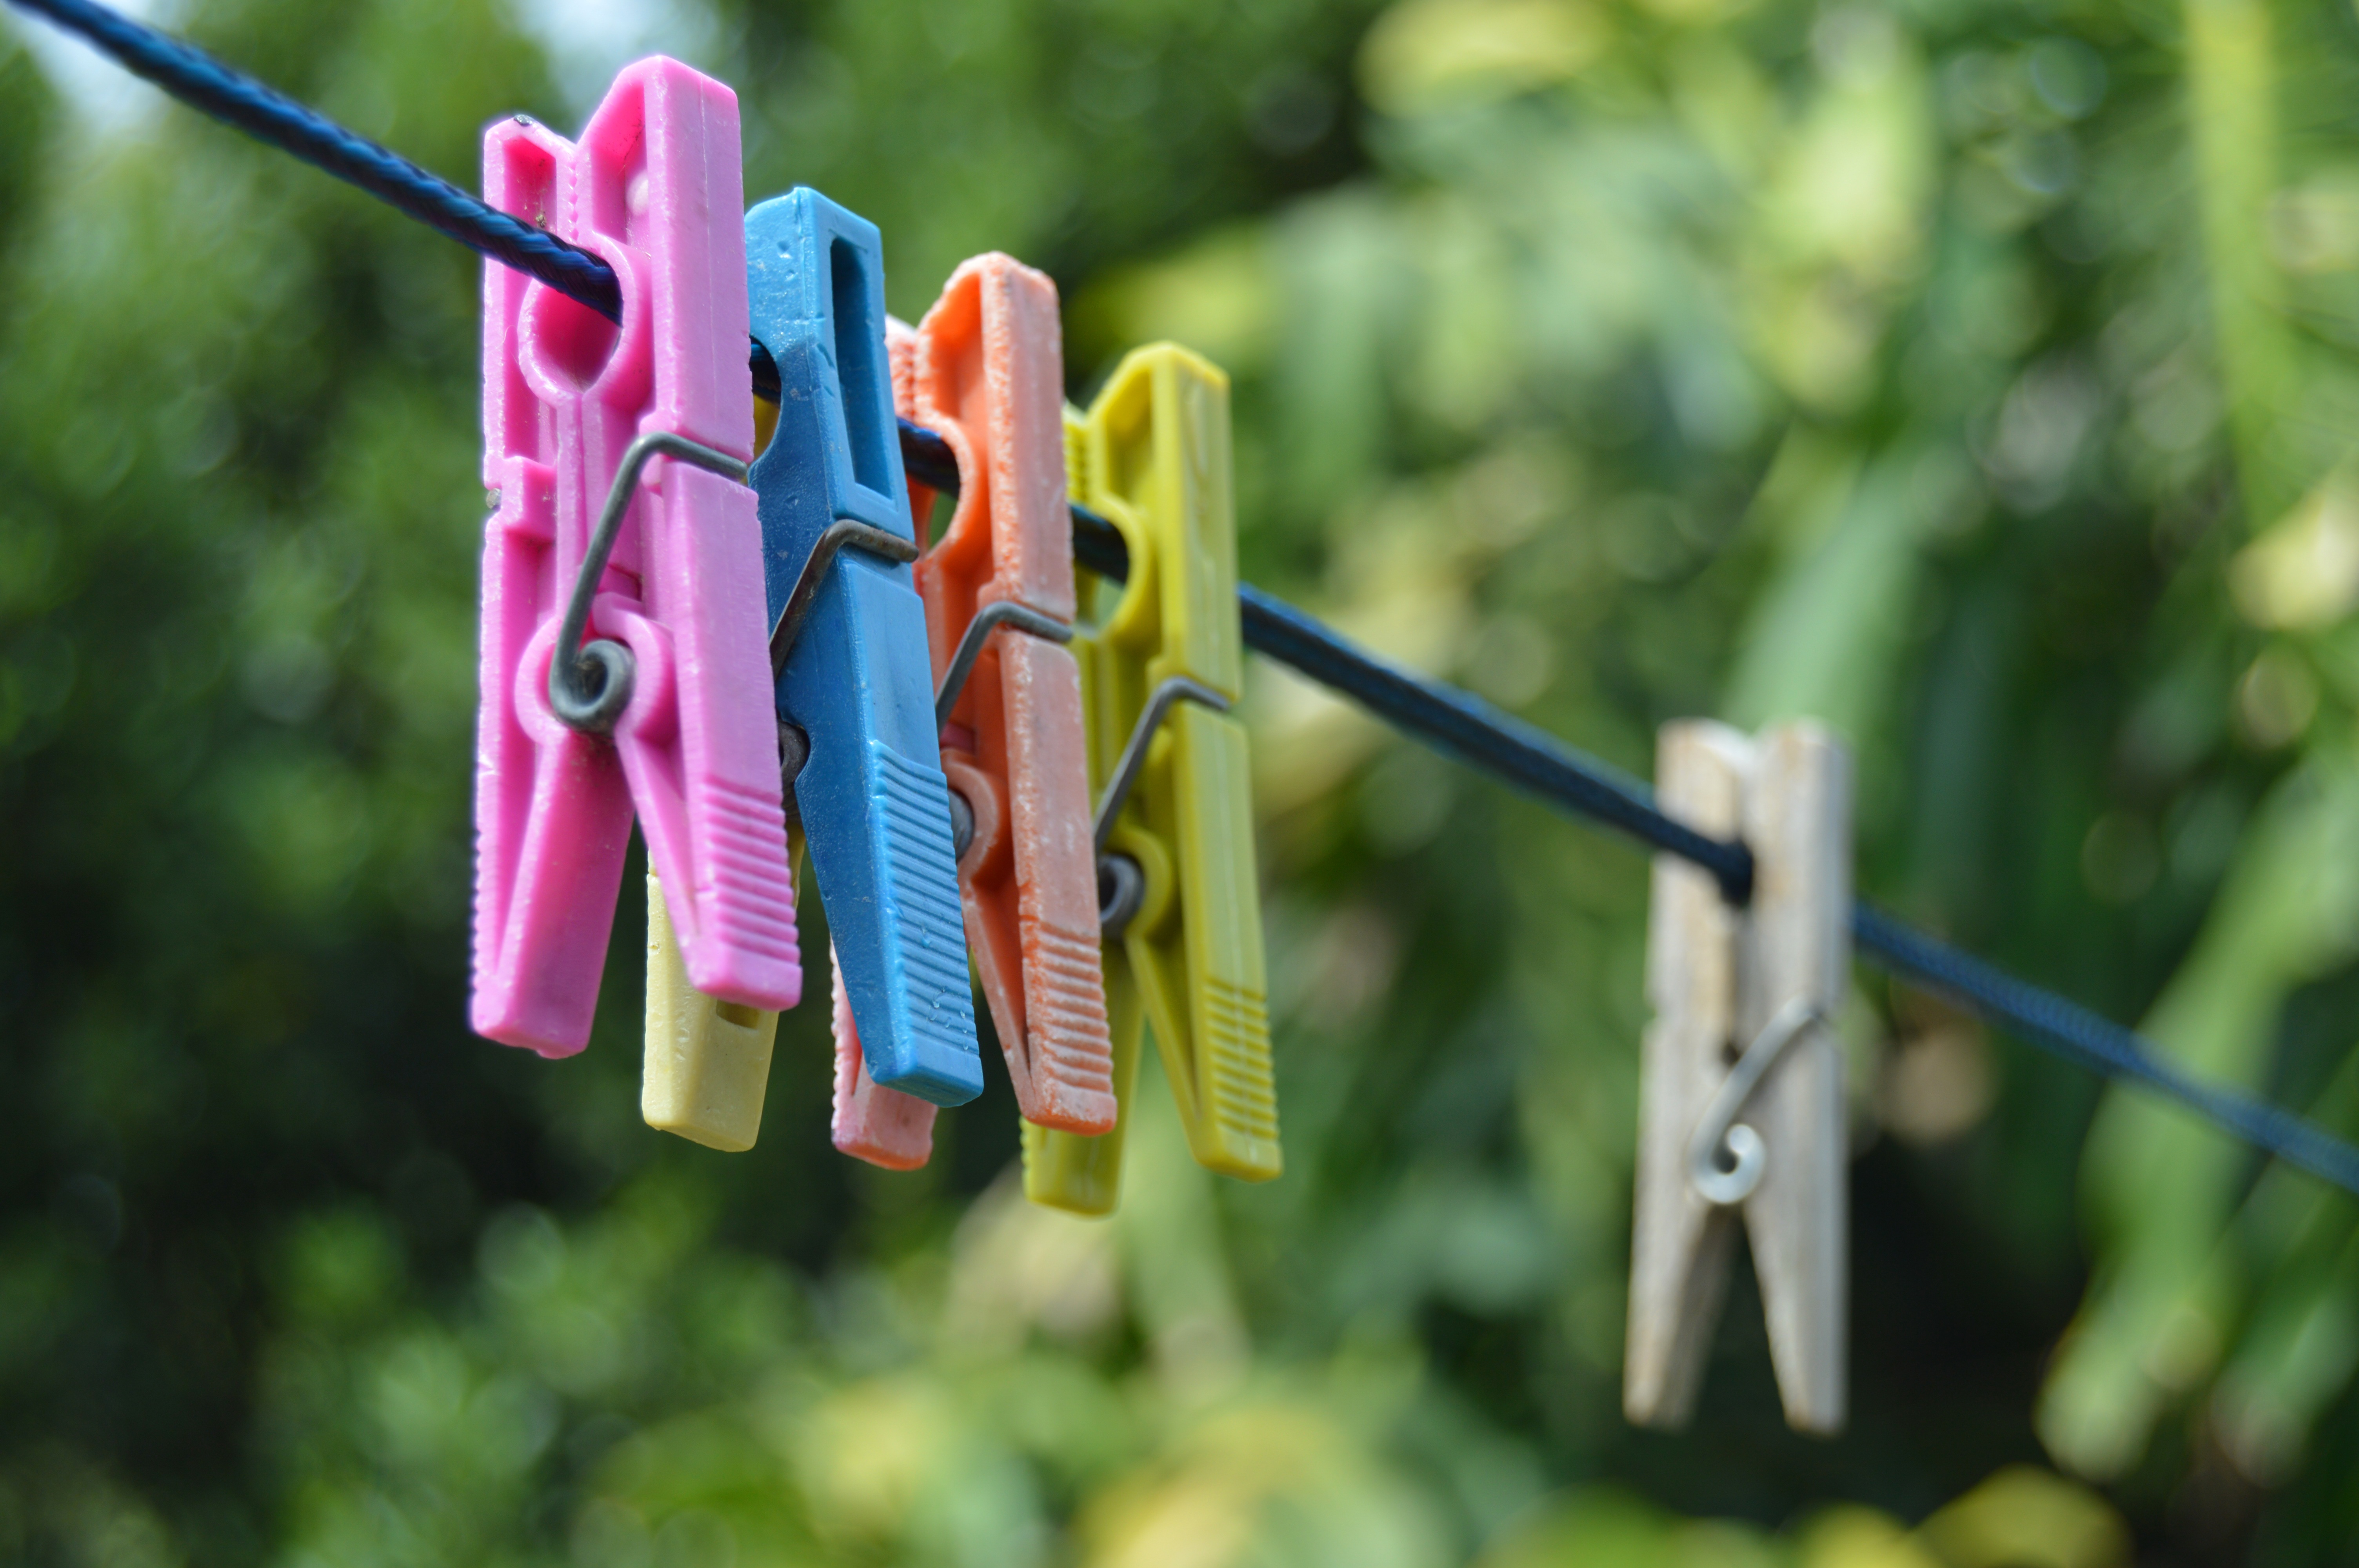
grass, fence, lawn, plastic, flower, line, green, cord, clothesline, clothespin, laundry, clothes peg, clothes pins, clothespeg